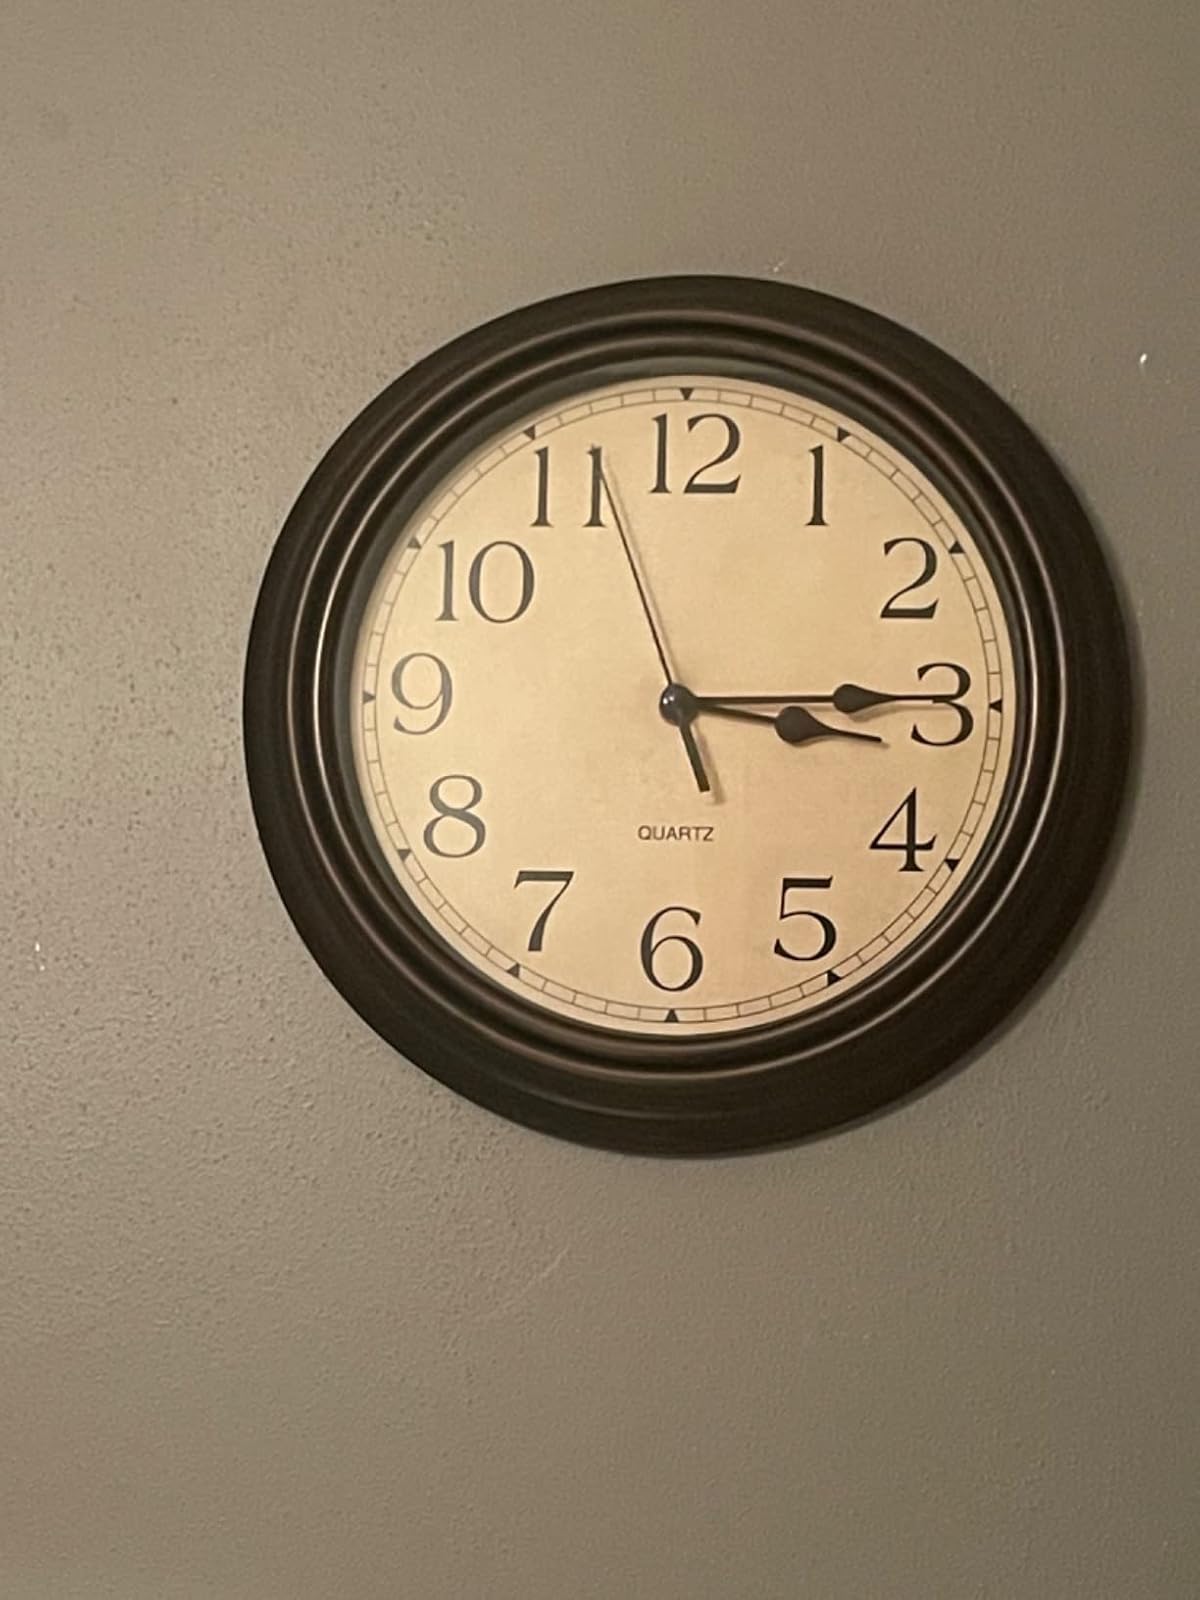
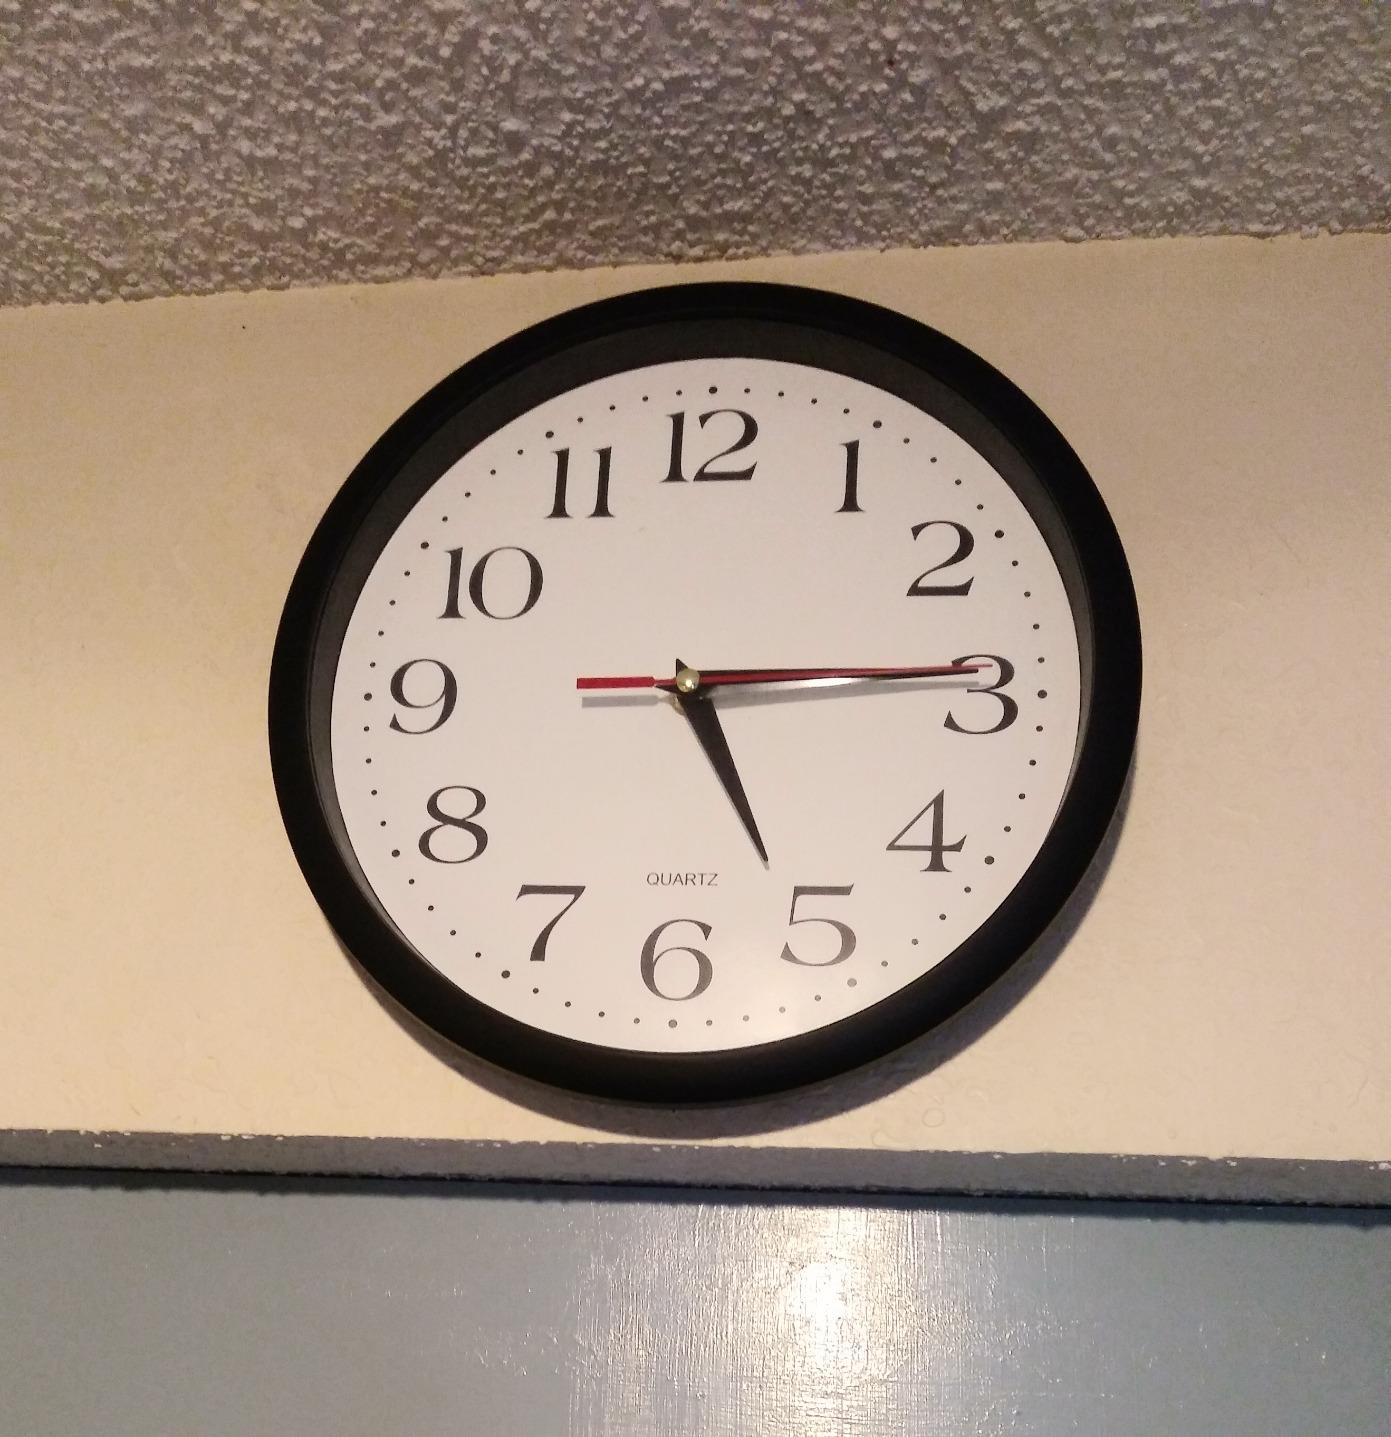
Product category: clock
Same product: no